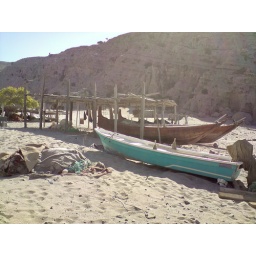
Boats on a secret beach we found in Oman, after about half an hour of rock climbing.